Marina Verenikina

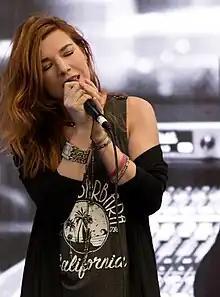

Marina Gennadievna Verenikina (born 3 October 1978), known as Marina V, is a Russian-American singer and musician. She has released 12 albums and toured internationally, performing over 1,500 concerts.